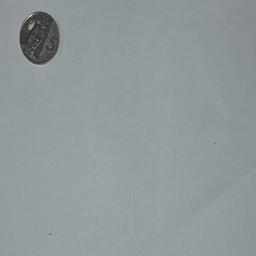
Label: 5_New_Front